Hamlet

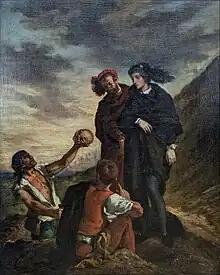
The gravedigger scene. (Artist: Eugène Delacroix, 1839)

Horatio has received a letter from Hamlet, explaining that the prince escaped by negotiating with pirates who attempted to attack his England-bound ship, and the friends reunite offstage. Two gravediggers discuss Ophelia's apparent suicide while digging her grave. Hamlet arrives with Horatio and banters with one of the gravediggers, who unearths the skull of a jester from Hamlet's childhood, Yorick. Hamlet picks up the skull, saying "Alas, poor Yorick" as he contemplates mortality. Ophelia's funeral procession approaches, led by Laertes. Hamlet and Horatio initially hide, but when Hamlet realizes that Ophelia is the one being buried, he reveals himself, proclaiming his love for her. Laertes and Hamlet fight by Ophelia's graveside, but the brawl is broken up.